Ethics in the Roberts Court

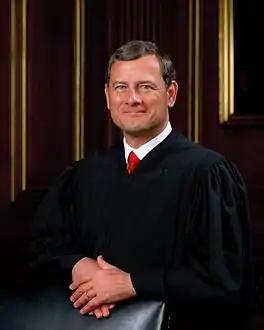
Chief justice John Roberts

Several ethical concerns have arisen in the Roberts Court (2005–present).